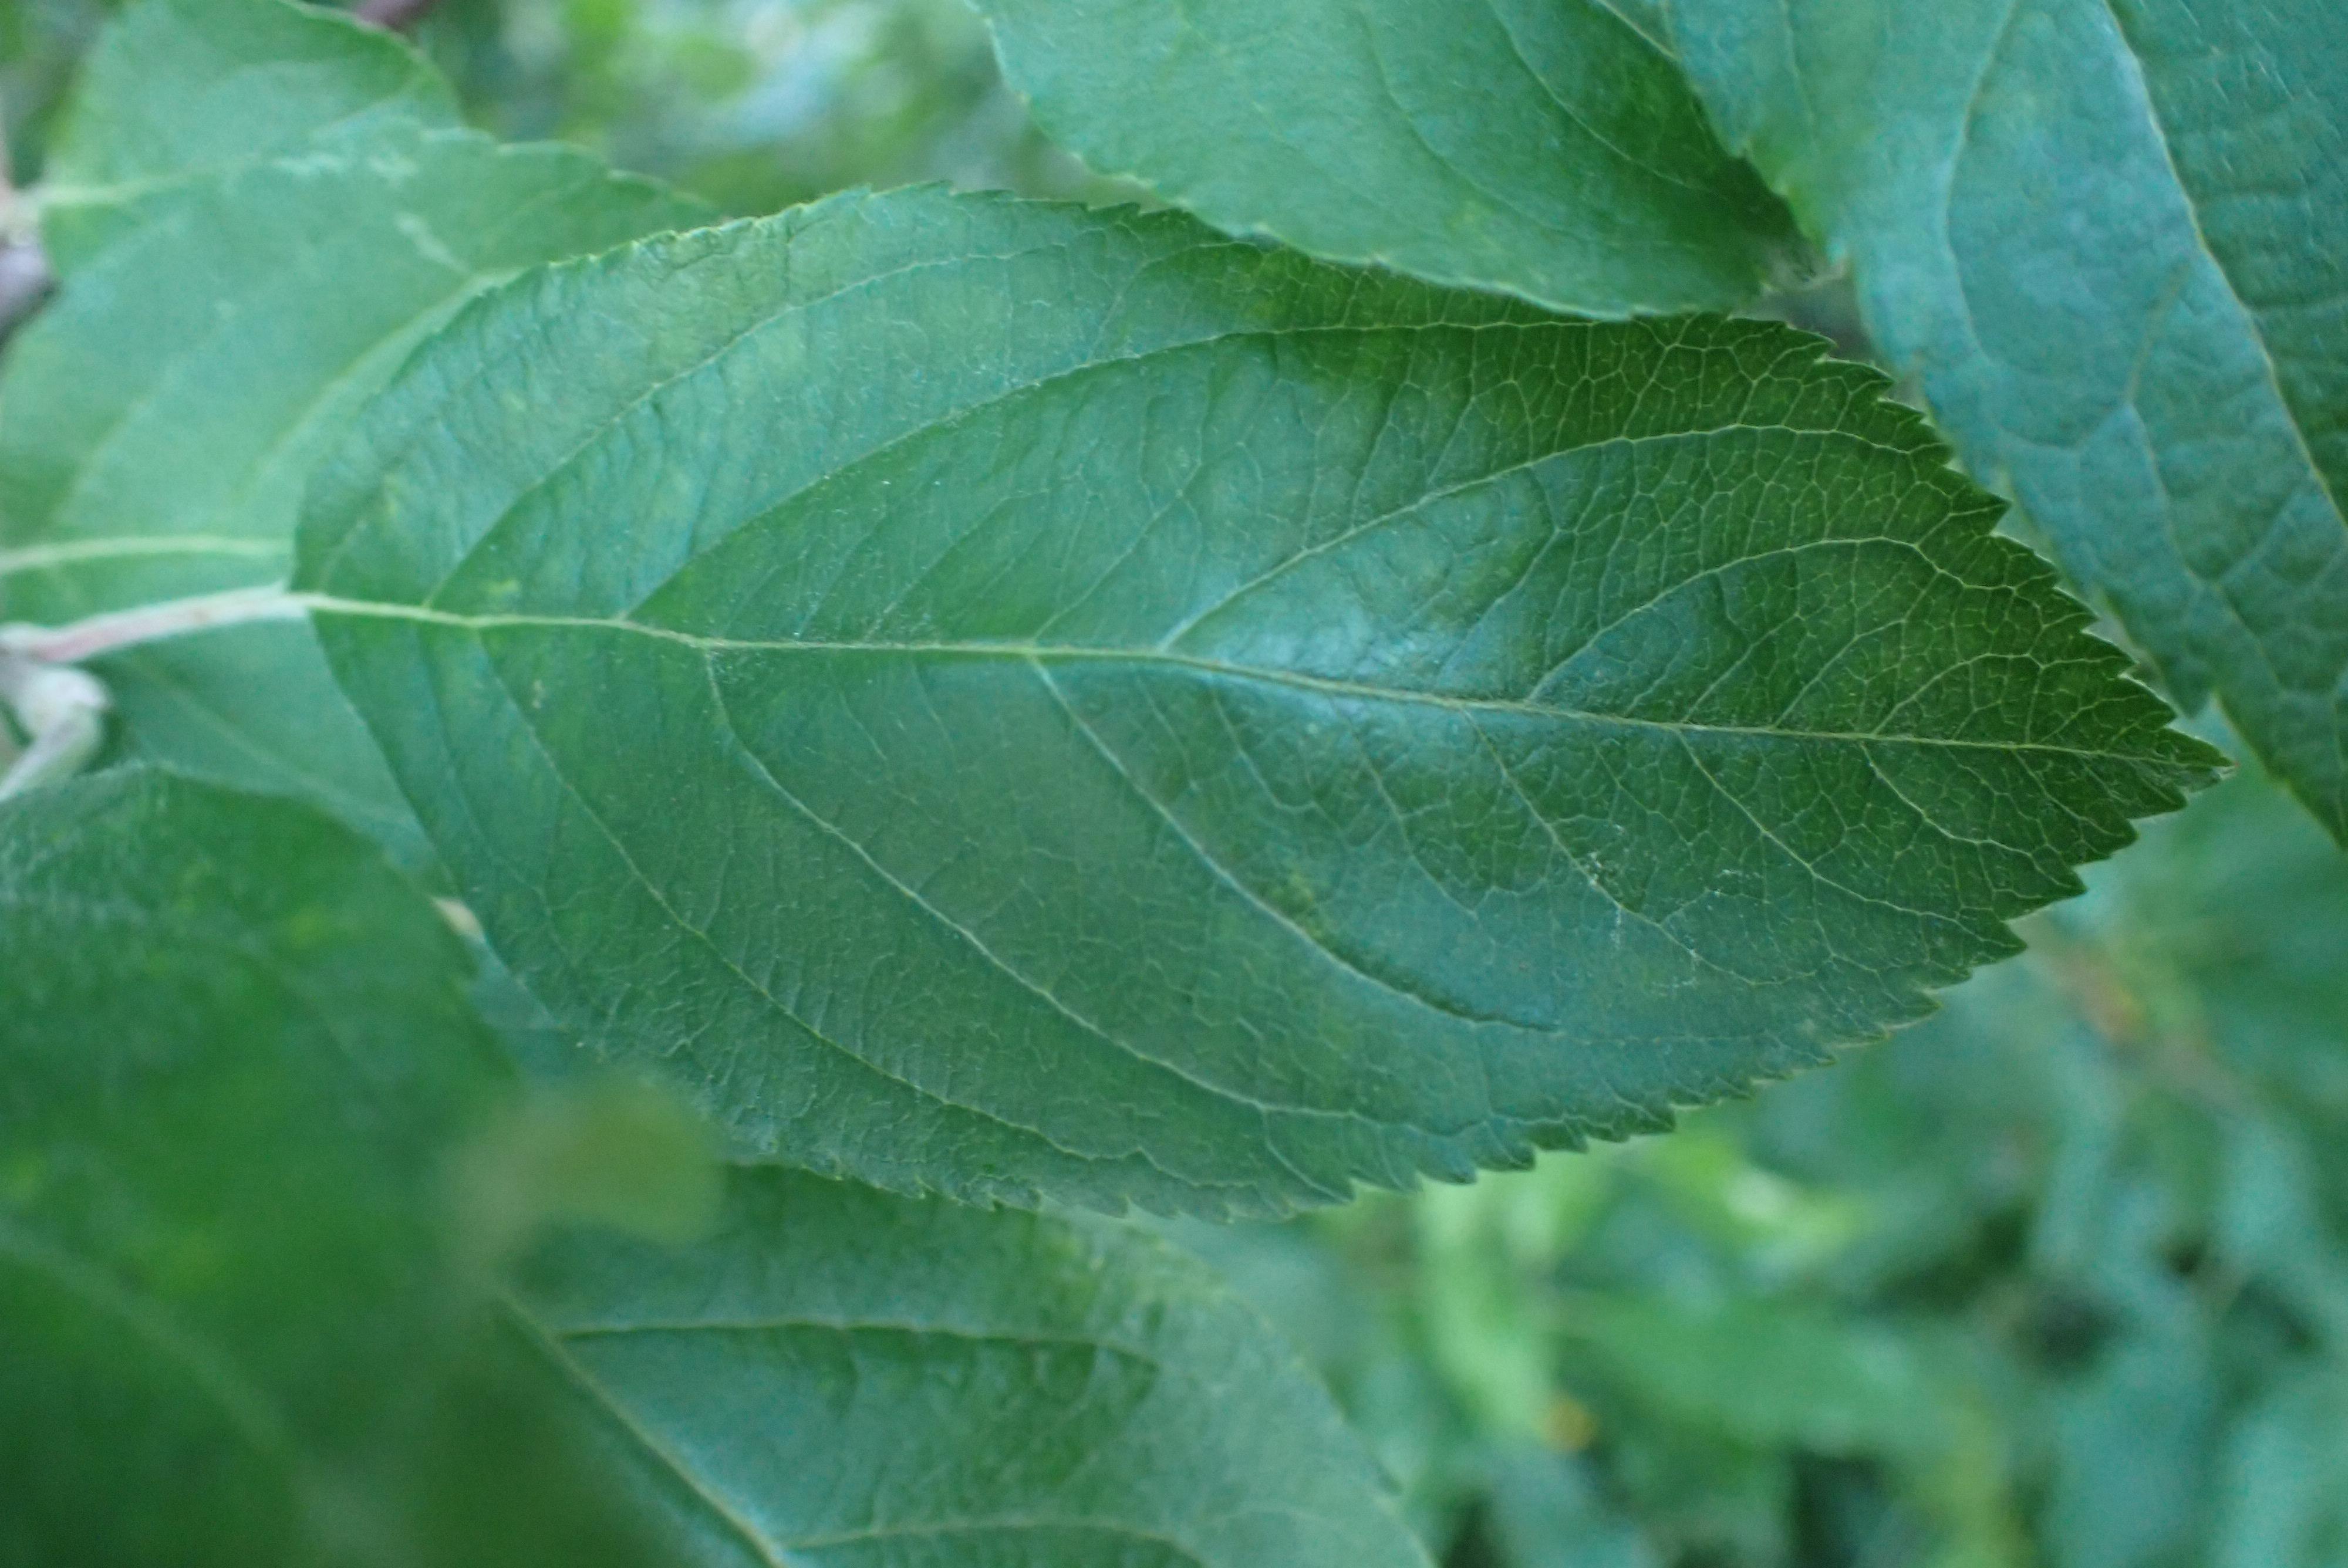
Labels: healthy